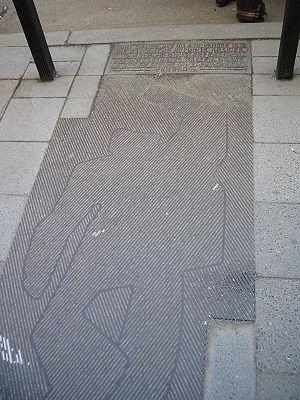
Kurt Eisner, né le 14 mai 1867 à Berlin et mort le 21 février 1919 à Munich, est un écrivain, philosophe et homme politique socialiste allemand. Il a un rôle important au cours de la révolution de novembre 1918, participant au renversement de la monarchie en Bavière.